Catherine de' Medici's building projects

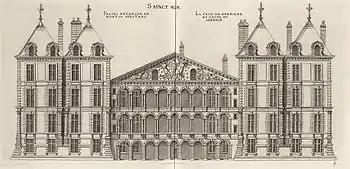

Despite its unfinished state, Catherine often visited the palace. She held banquets and festivities there and loved to walk in the gardens. In June 1572, Charles IX of France brought English diplomats to the gardens to "see the designs of his mother", and they dined in a slated-roofed open-sided pavilion or banqueting house. According to the French military leader Marshal Tavannes, it was in the Tuileries Garden that she planned the St. Bartholomew's Day massacre, in which thousands of Huguenots were butchered in Paris. The gardens had been laid out before work on the palace halted. They included canals, fountains, and a grotto decorated with glazed animals by the potter Bernard Palissy. In 1573, Catherine hosted the famous entertainment at the Tuileries that is depicted on the Valois Tapestries. This was a grand ball for the Polish envoys who had come to offer the crown of Poland to her son, the duke of Anjou, later Henry III of France. Henry IV later added to the Tuileries; but Louis XVI was to dismantle sections of the palace. The communards set fire to the remainder in 1871. Twelve years later, the ruins were demolished and then sold off.